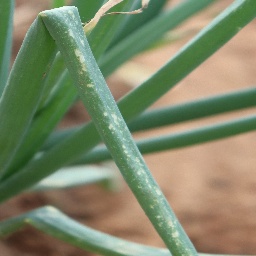
Label: Iris yellow virus